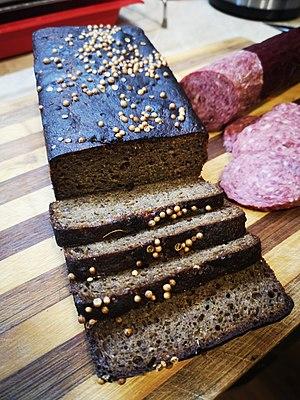
Le borodinski est un pain de seigle d'origine russe.